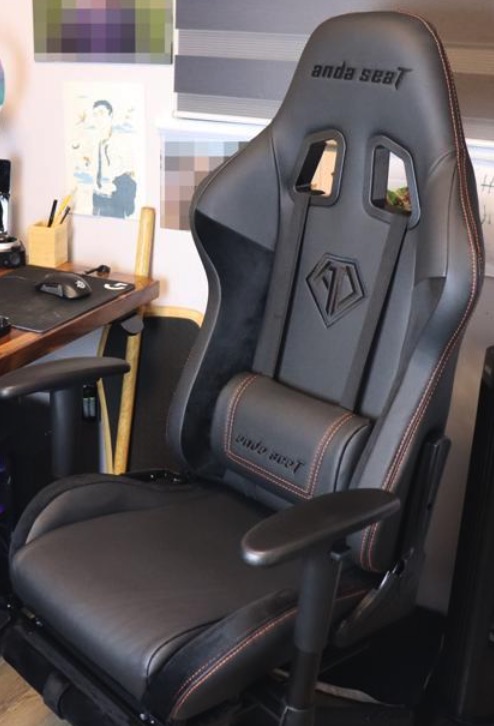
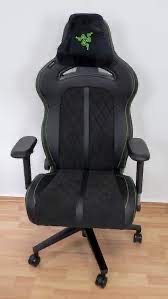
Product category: items_chair
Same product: no